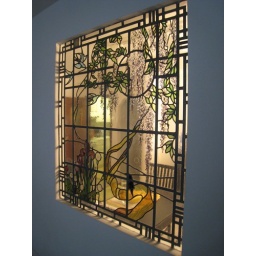
stained glass in Bruce's living room wall